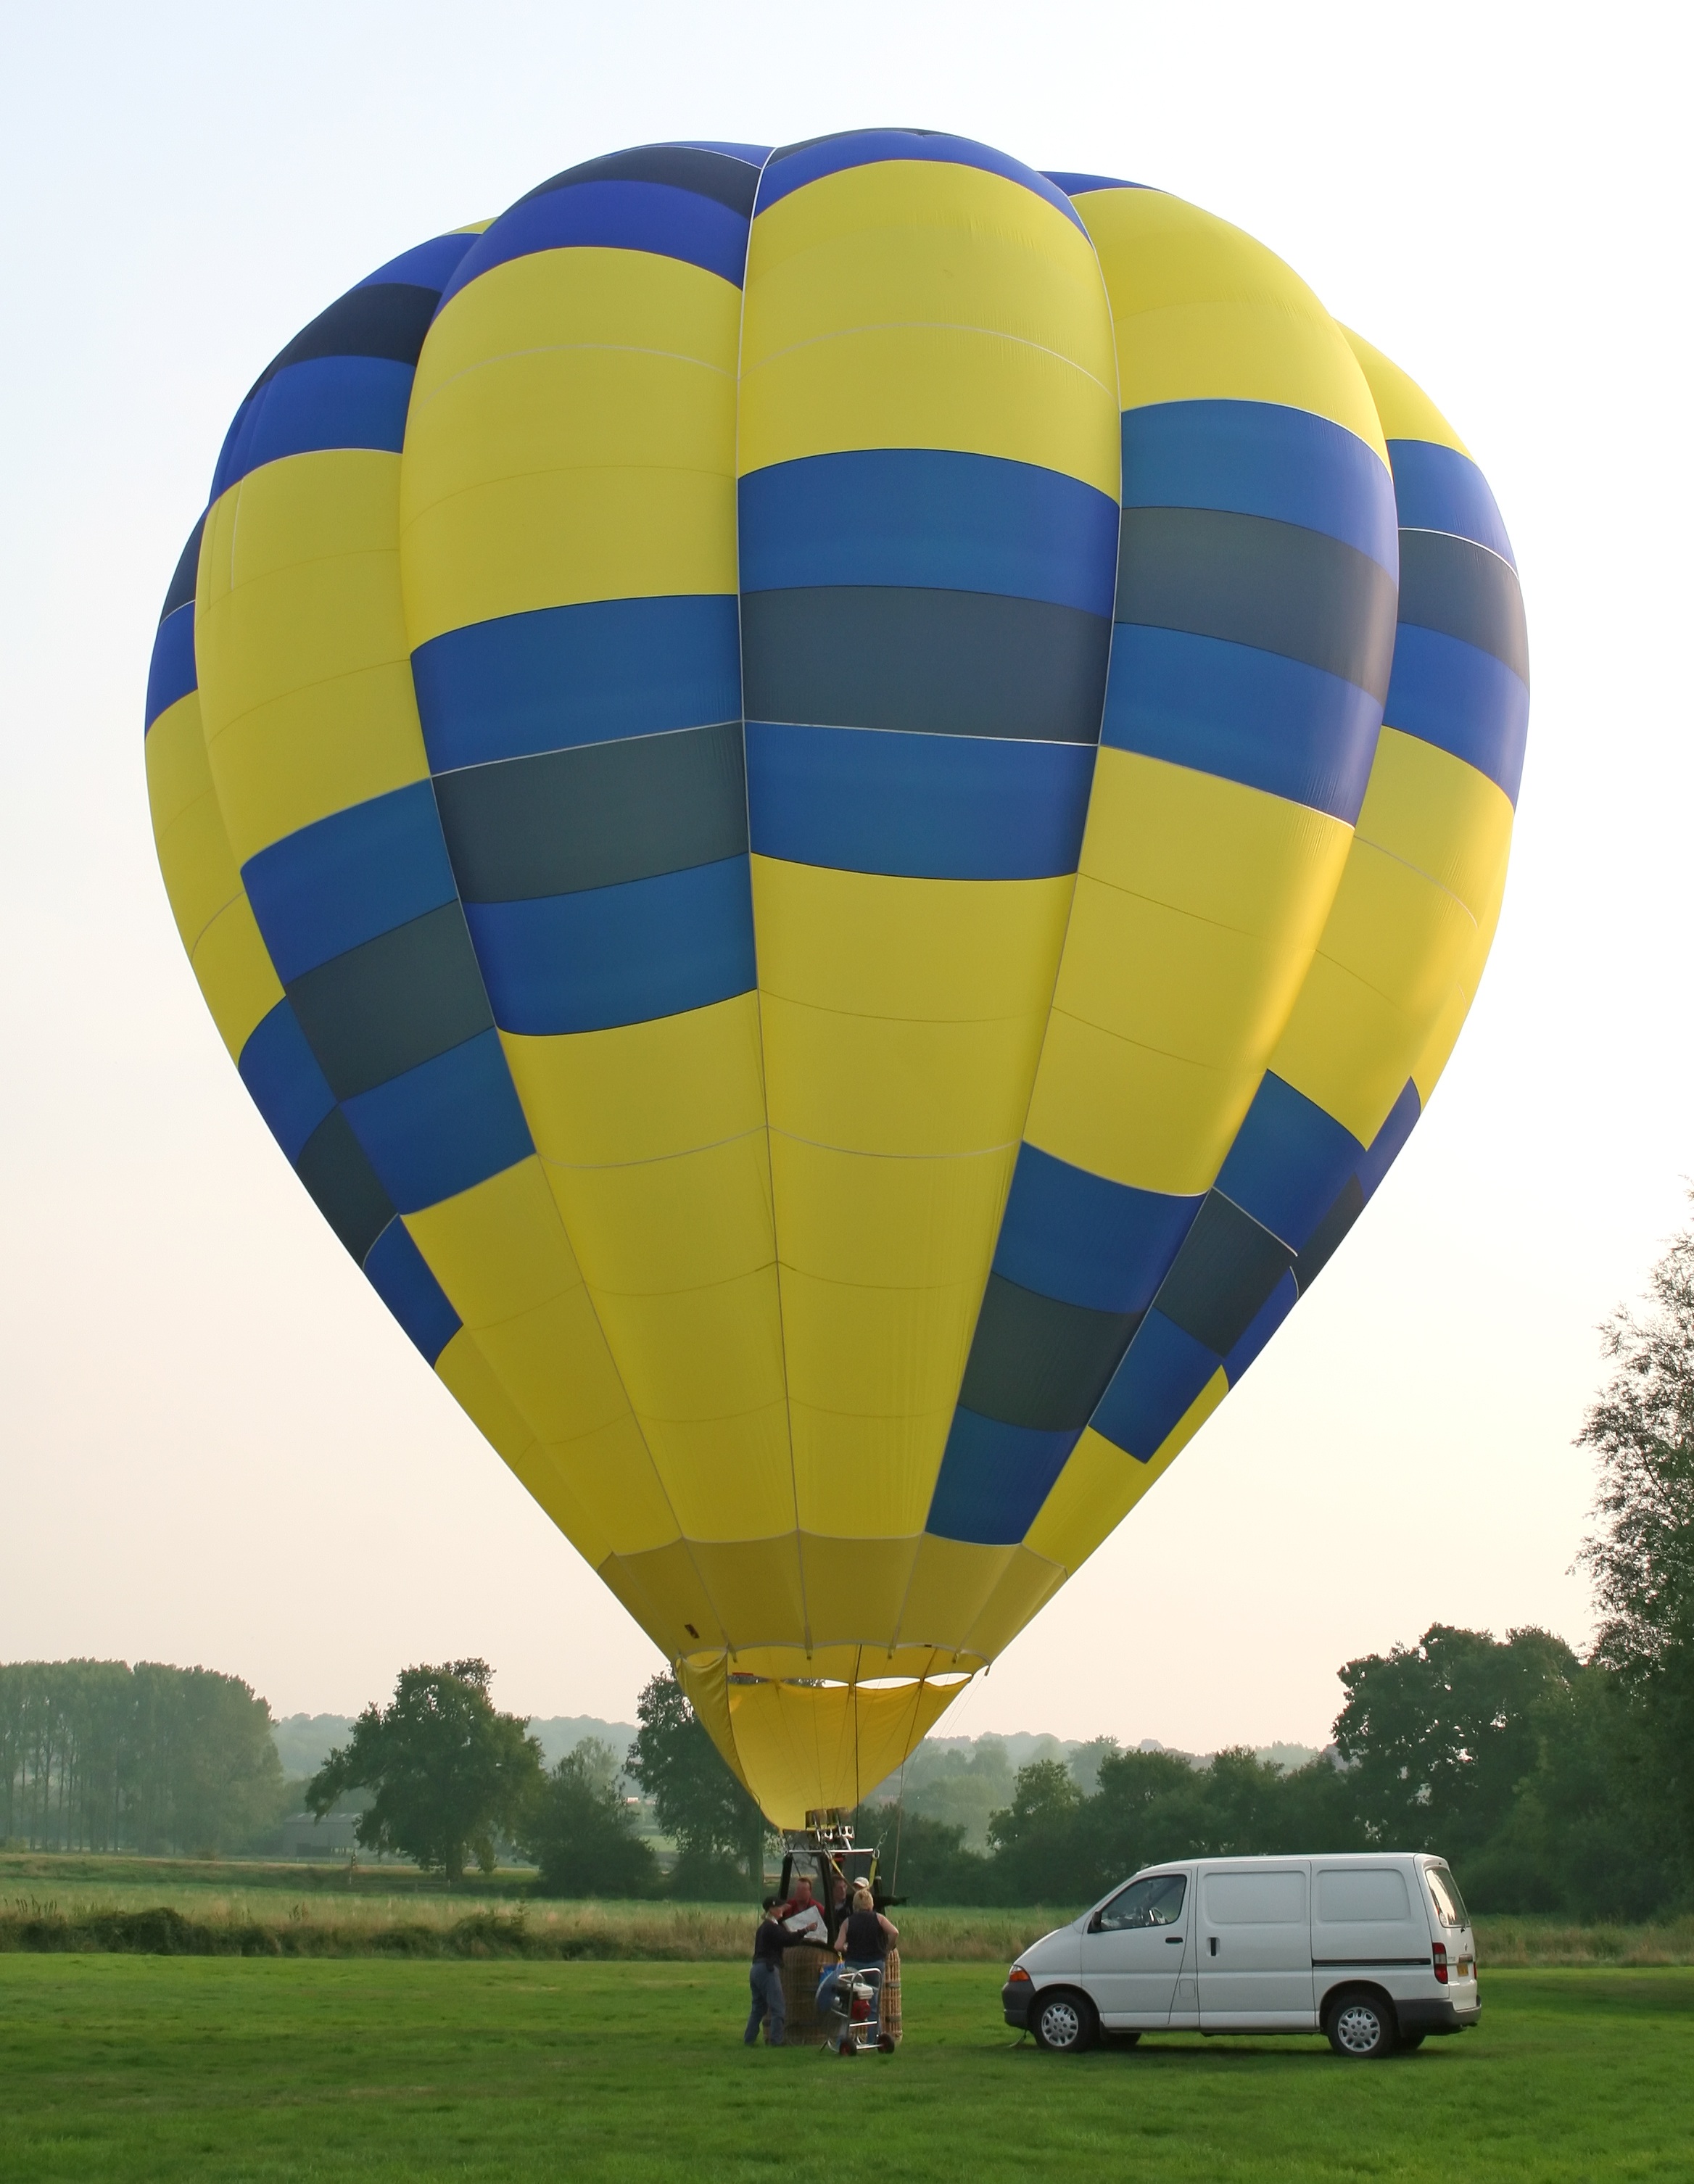
sky, sport, retro, air, fall, balloon, hot air balloon, wind, land, flying, fly, travel, aircraft, ascend, transportation, transport, vehicle, aviation, rigging, flight, flame, fire, ride, blue, float, yellow, basket, toy, heat, pilot, lift, fun, sail, hot, harness, ball, down, up, rise, ballooning, success, safe, powered, hotair, progress, off, aerospace, hot air ballooning, drift, atmosphere of earth, executive car, warm air